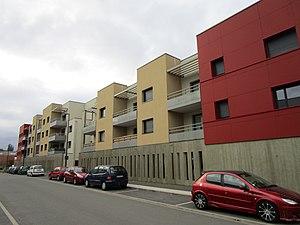
Logements neufs rue Emile Aron, commune de La Riche
Émile Aron, né le 2 novembre 1907 au Boulay et décédé le 29 janvier 2011 à Tours, est un professeur de médecine, membre de l'Académie nationale de médecine et auteur de plusieurs ouvrages sur l'histoire de la médecine et de la Touraine.
La Riche est une commune française du département d'Indre-et-Loire, dans la région Centre-Val de Loire. La ville est intégrée au sein de la métropole tourangelle, étant située à la frontière ouest de Tours. La Riche a dépassé les 10 000 habitants en 2011 et est la huitième plus grande ville de la métropole en 2015. Sa croissance démographique soutenue depuis les années 1960 a attiré une population mixte.